Jim Boles

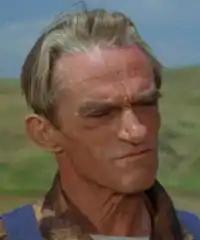
Jim Boles in The Monkees 1966

Jim Boles (February 28, 1914 – May 26, 1977) was an American actor. He appeared in the films "The Tattooed Stranger", "The Man with My Face", "Naked in the Sun", "Fluffy", "The Ghost and Mr. Chicken", "The Trouble with Angels", "A Big Hand for the Little Lady", "Waterhole No. 3", "With Six You Get Eggroll", "Angel in My Pocket", "The Love God?", "Ace Eli and Rodger of the Skies", "", "Nightmare Honeymoon", "Jacqueline Susann's Once Is Not Enough", and "The Great Texas Dynamite Chase", among others.